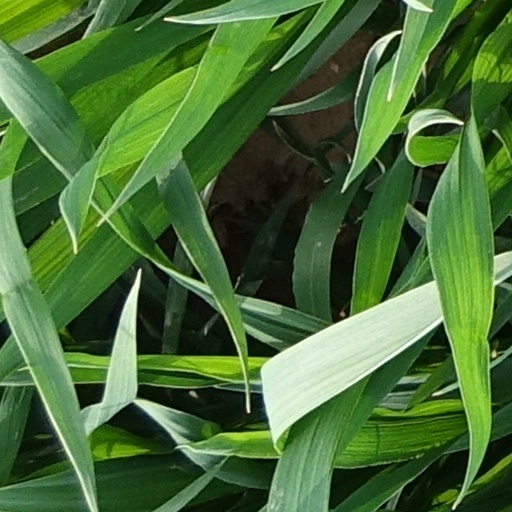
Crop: wheat